Church of la Asunción (Albacete)

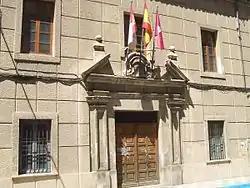

The Church of la Asunción (Spanish: "Iglesia de la Asunción") is a church located in Albacete, Spain. It was declared "Bien de Interés Cultural" in 1982.